Question: Please indicate a possible affordance area of baseball bat that can be used for hitting
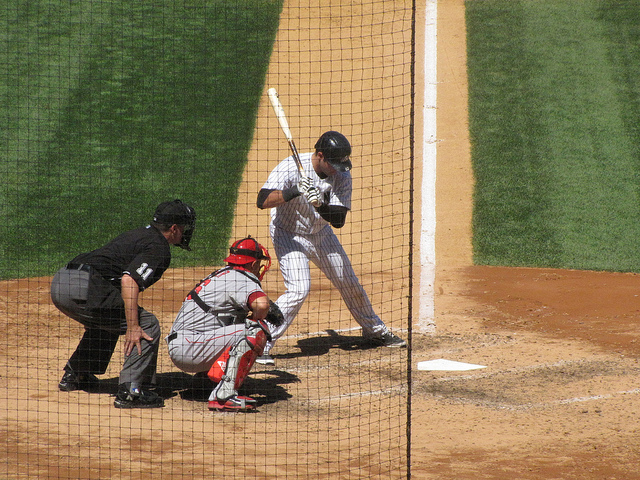
Answer: [265.735, 85.665, 298.839, 147.044]